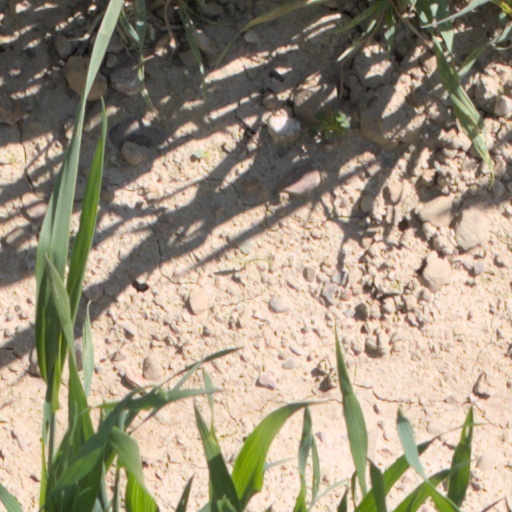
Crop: wheat